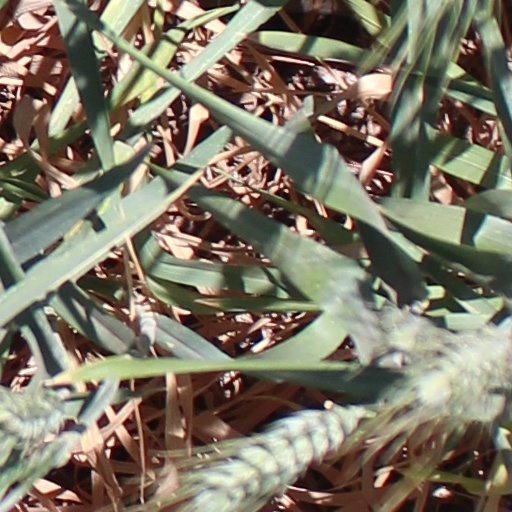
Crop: wheat